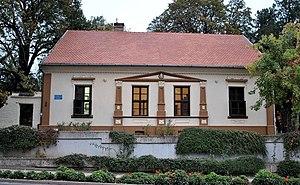
Cet article recense les monuments culturels du district de Syrmie en Serbie, dans la province autonome de Voïvodine.
Les monuments culturels protégés constituent une catégorie de monuments de Serbie inscrits sur une liste de monuments bénéficiant de la protection de l'État. Il s'agit d'une troisième catégorie de monuments protégés classés, par leur importance, après les monuments culturels d'importance exceptionnelle et les monuments culturels de grande importance.
La maison Vojinović à Inđija se trouve à Inđija, dans la province de Voïvodine, en Serbie. Elle est inscrite sur la liste des monuments culturels protégés de la République de Serbie.